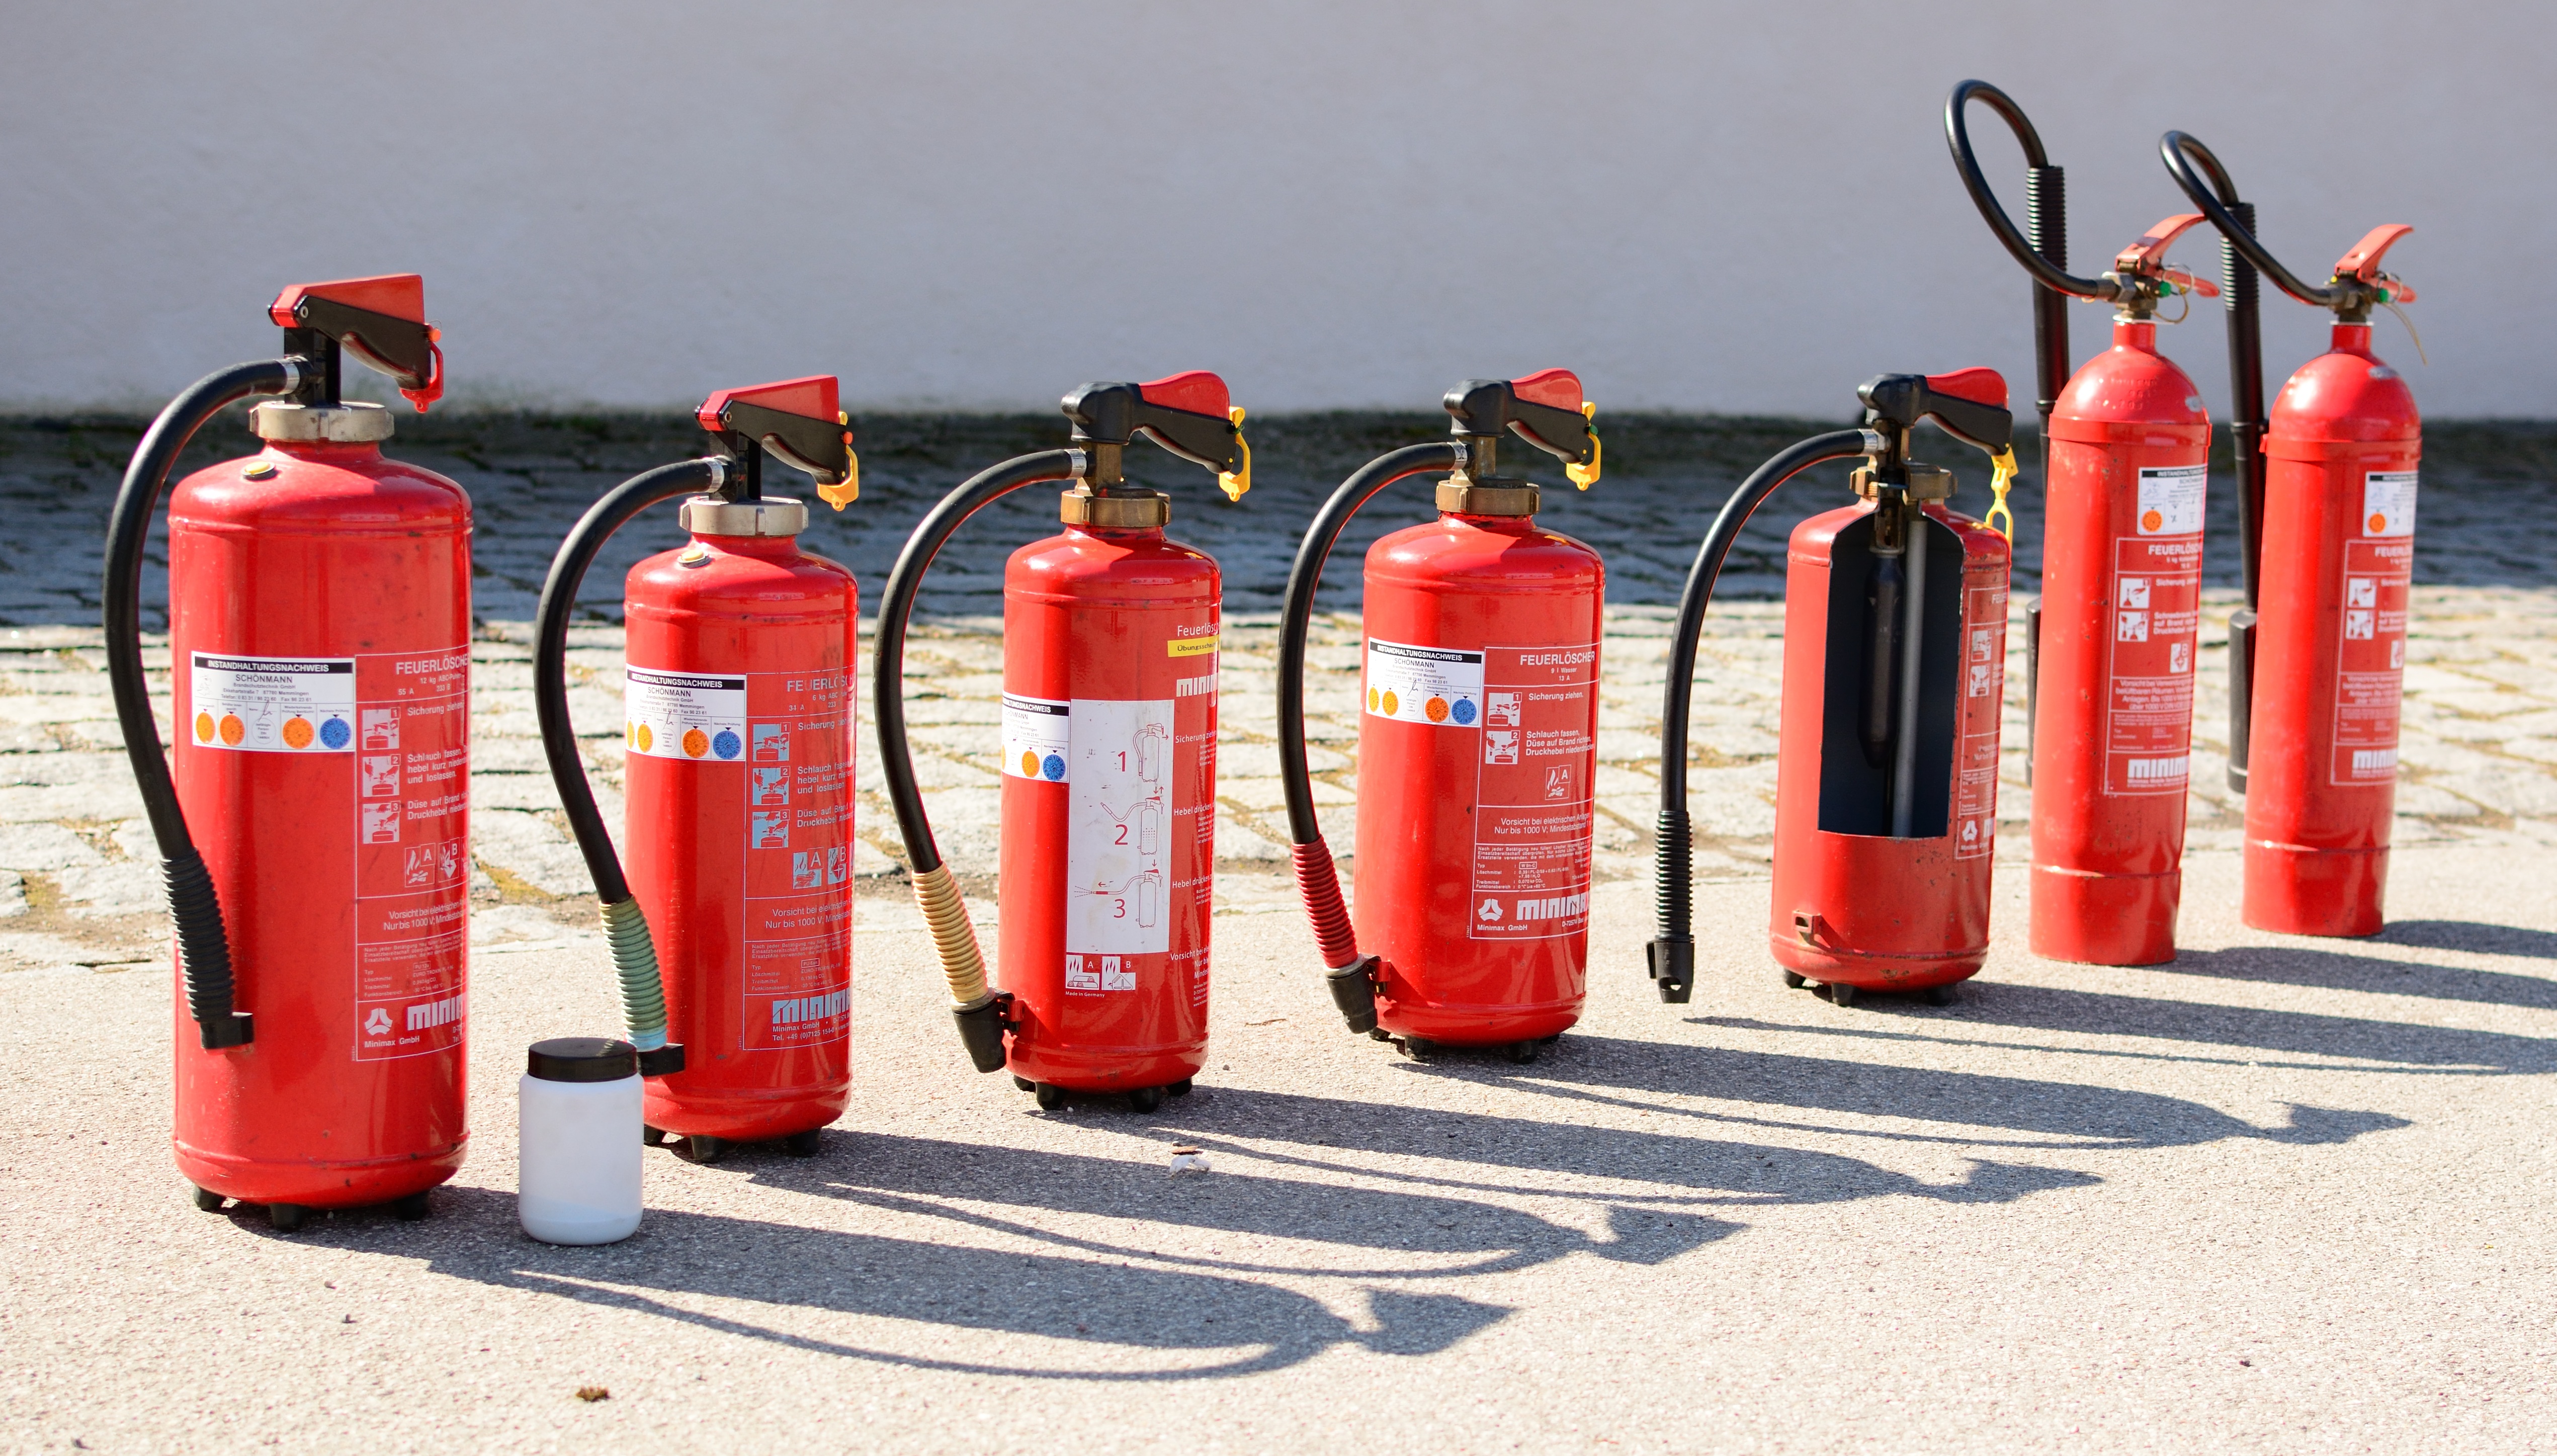
red, vehicle, equipment, fire, device, burn, accessories, protection, emergency, delete, fire fighting, fire extinguisher, gaudy, fire protection, fire extinguishing